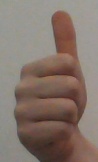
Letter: aleff